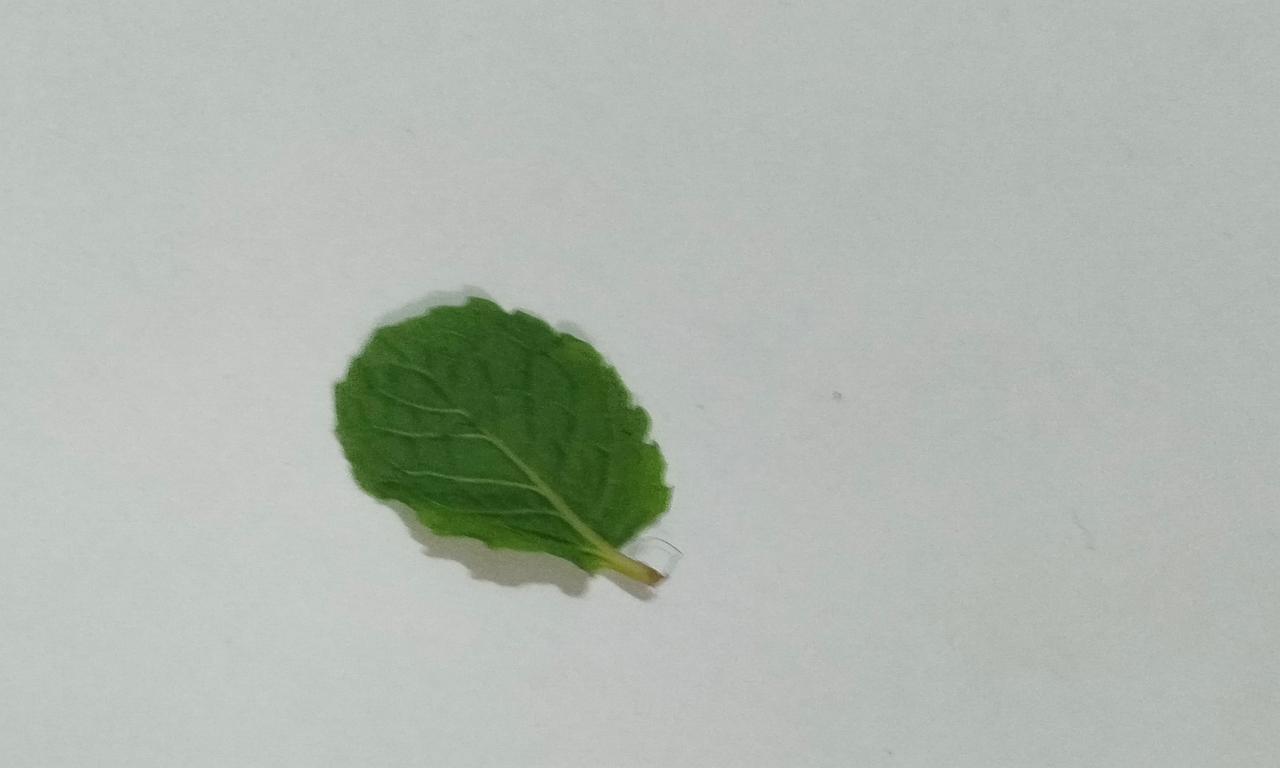
Label: Fresh